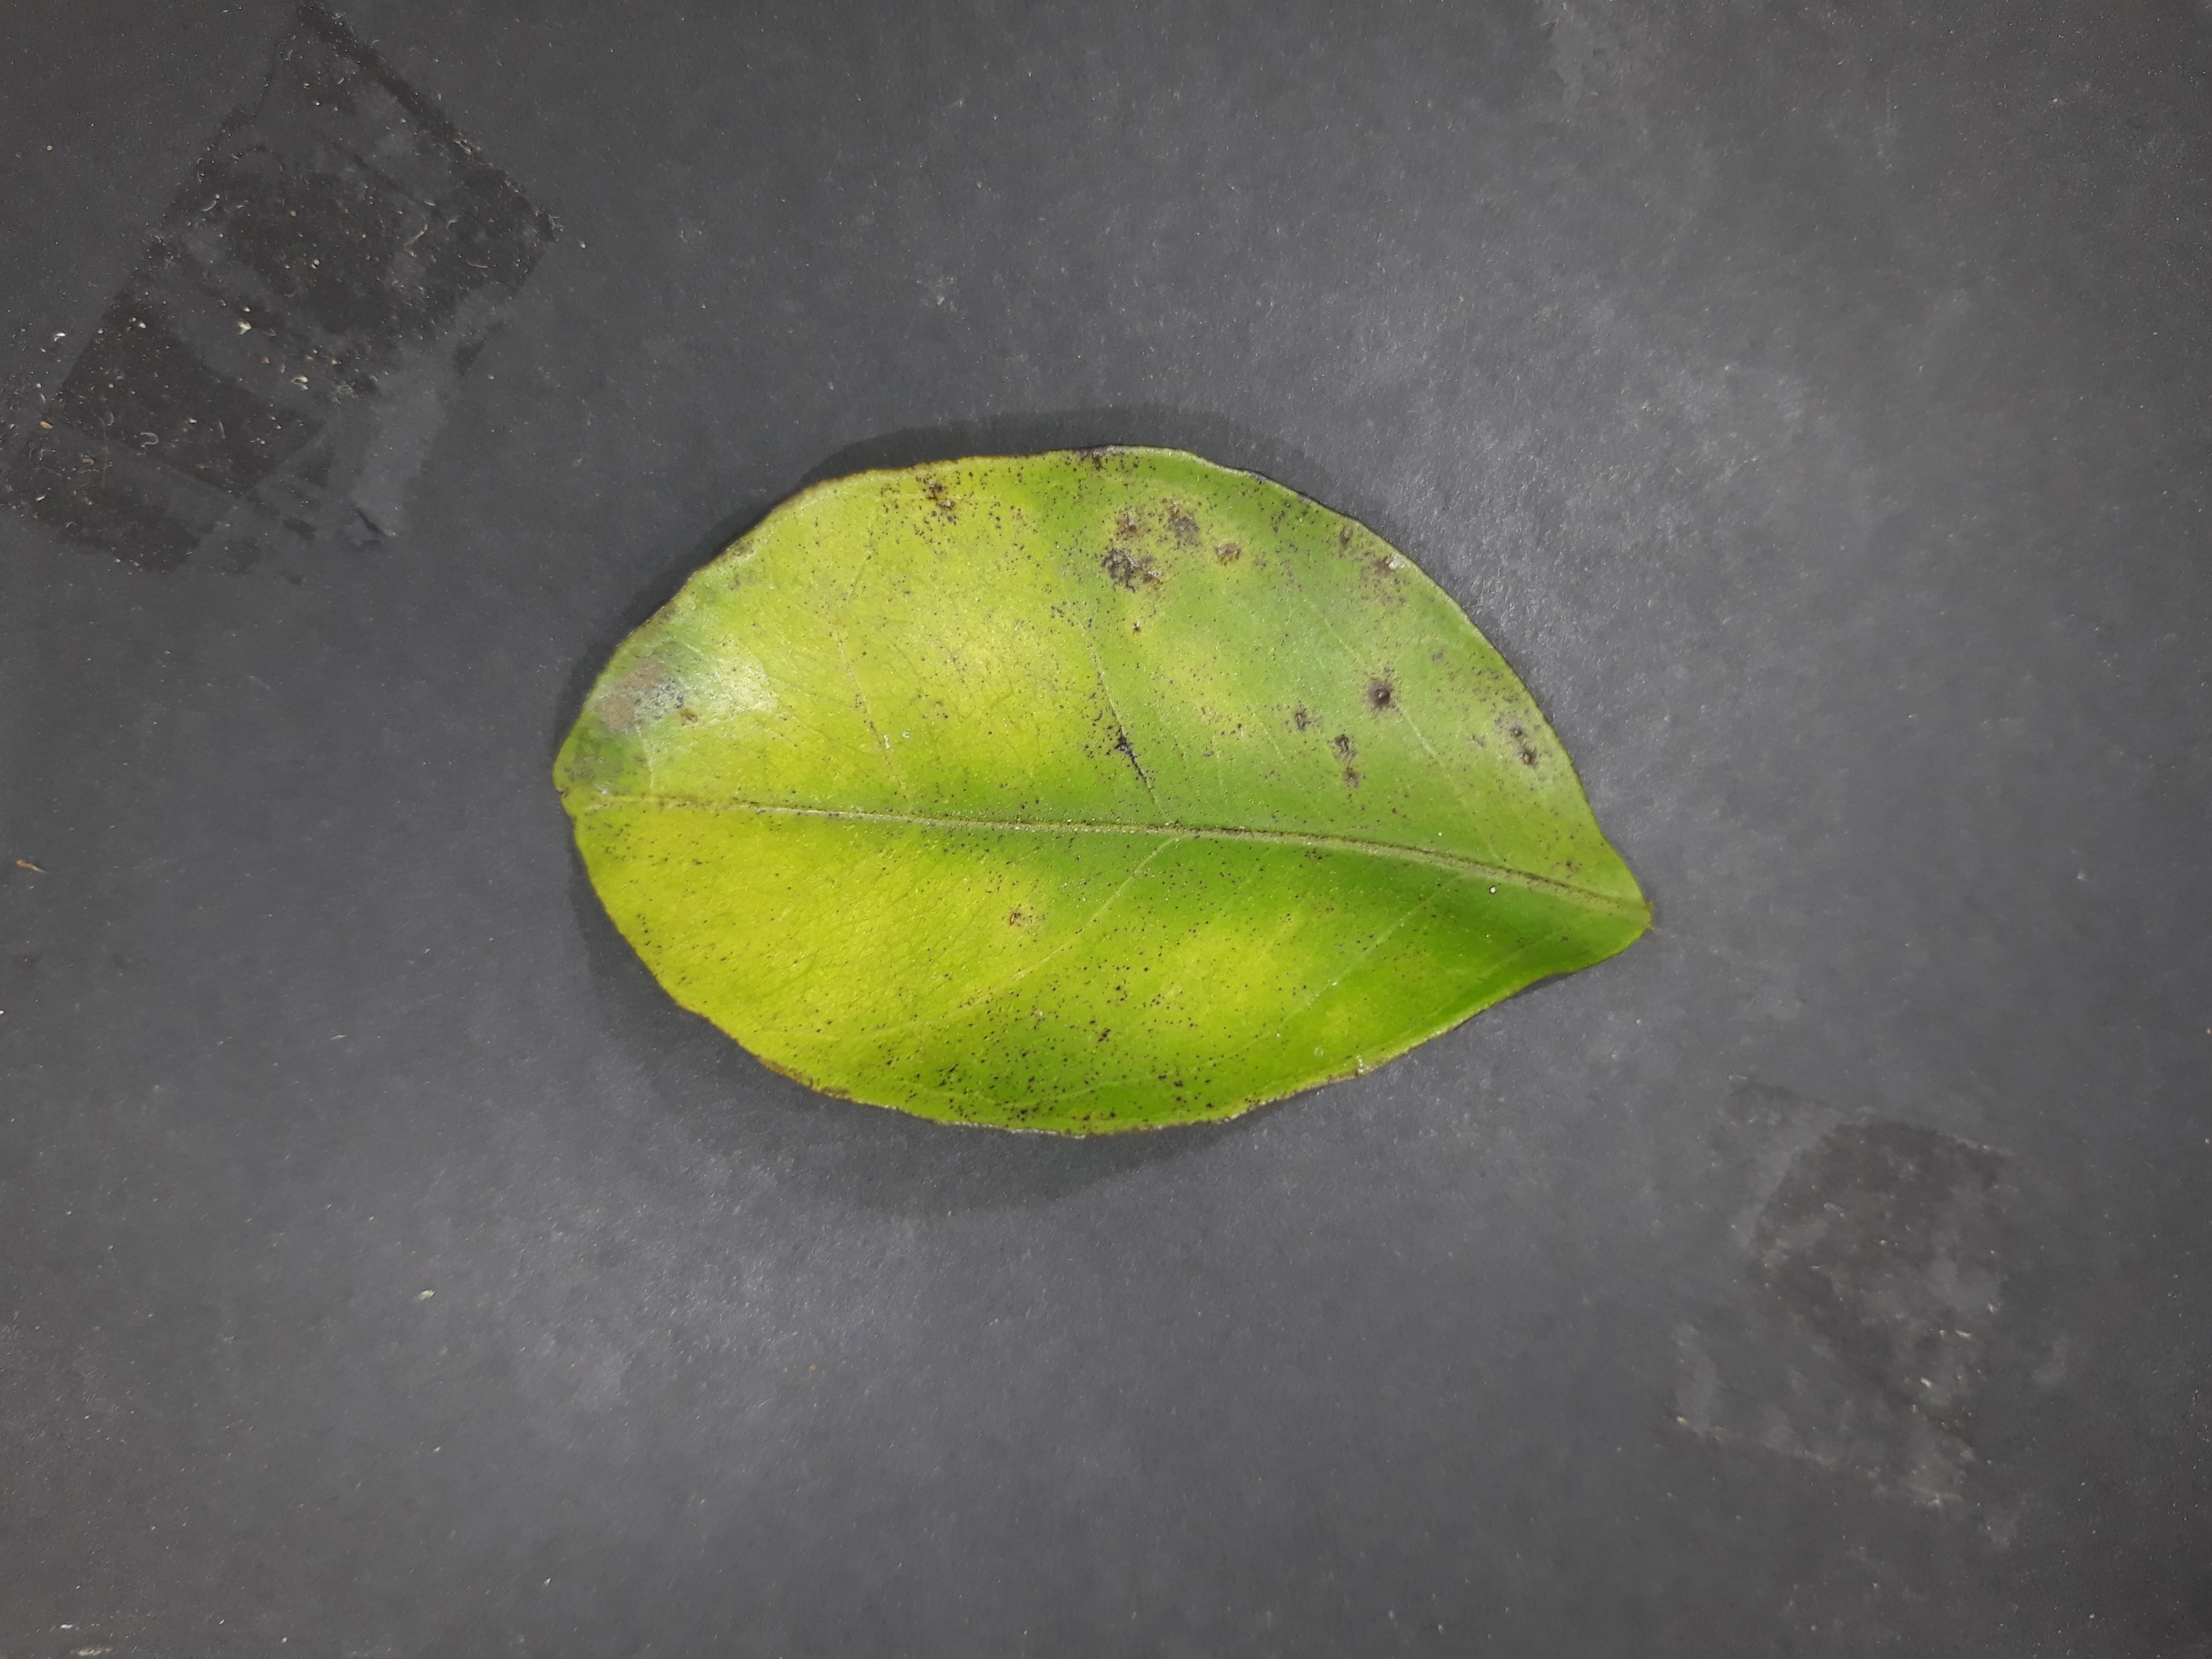
Label: Magnesium deficiency (Mg)